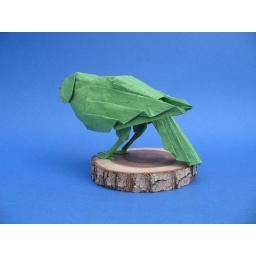
Finch designed by Robert Lang.Folded by me from green handmade paper with rough fibers,size 30*30 cm.